Chariots of Fire

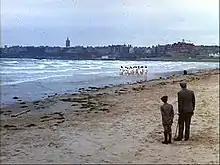
The beach running scene was filmed on West Sands, St Andrews, Scotland, adjacent to the Old Course.

The beach scenes showing the athletes running towards the Carlton Hotel at Broadstairs, Kent, were shot in Scotland on West Sands, St Andrews next to the 18th hole of the Old Course at St Andrews Links. A plaque now commemorates the filming. The impact of these scenes (as the athletes run in slow motion to Vangelis's music) prompted Broadstairs town council to commemorate them with a seafront plaque.